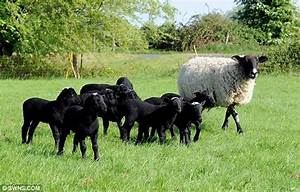
Label: sheep